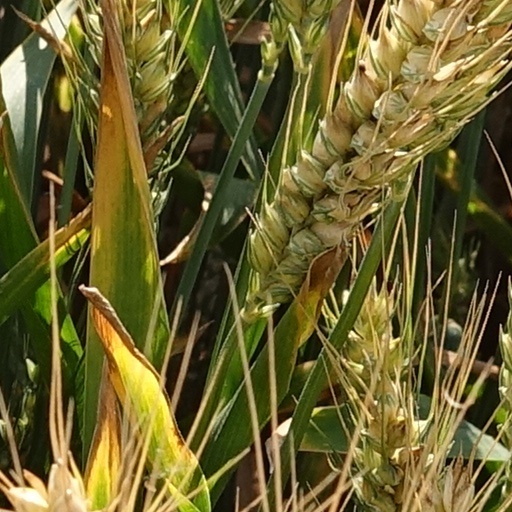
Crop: wheat